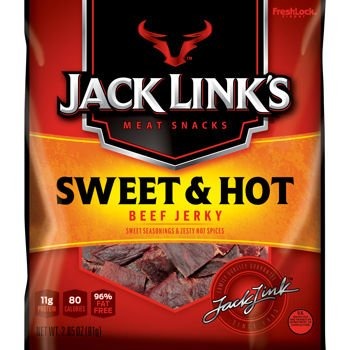
Item Name: Jack Link's Beef Jerky, Sweet & Hot, 2.85 oz, 3 packges
Value: 8.55
Unit: Ounce

Price: 16.99